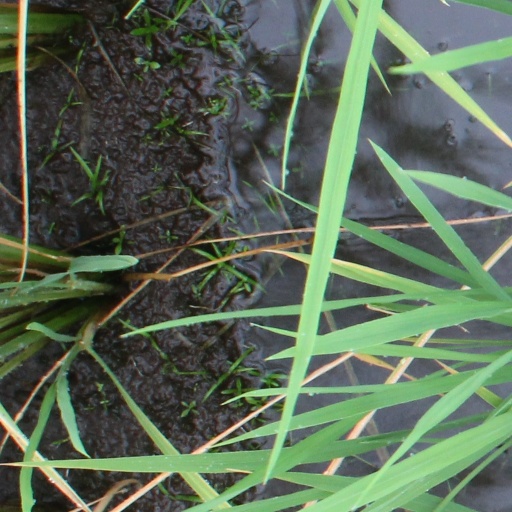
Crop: rice